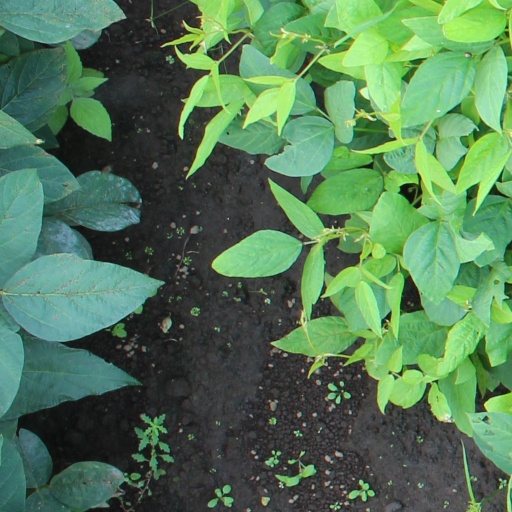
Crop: soybean